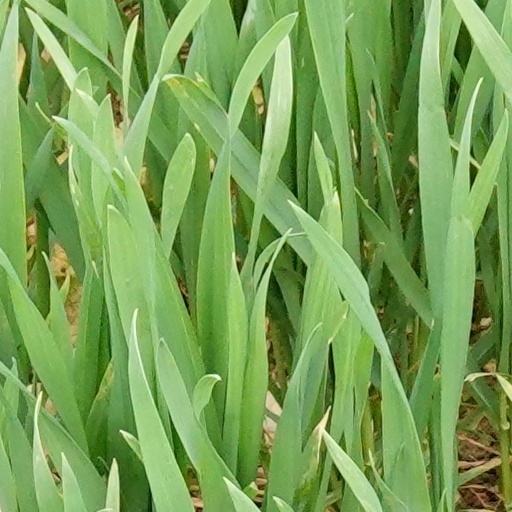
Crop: wheat